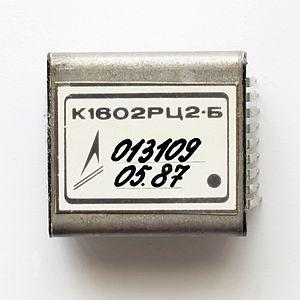
Les mémoires à bulles sont un type déjà ancien de mémoire permanente qui utilise une bande magnétique sur laquelle sont magnétisées de petites zones, dites bulles ou sites, chacune enregistrant un seul bit de donnée. Ces bulles sont magnétisées le long de pistes parallèles ; sous l'action d'un champ magnétique extérieur, elles se translatent le long de la piste. On peut les décoder comme un registre à décalage, en provoquant leur translation séquentielle jusqu'en bout de piste, où une tête de lecture standard permet de relever leur état ; elles sont ensuite régénérées à l'autre extrémité de la piste pour conserver l'information et permettre le fonctionnement cyclique du processus de lecture. Du point de vue de l’utilisation, les mémoires à bulles sont identiques aux mémoire à ligne de délai.